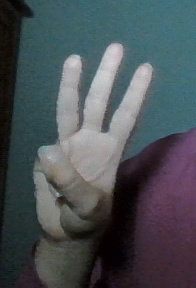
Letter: thaa